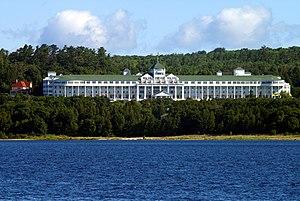
Quelque part dans le temps est un film fantastique romantique américain réalisé par Jeannot Szwarc, sorti en 1980.